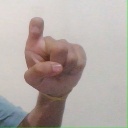
अक्षर: इ